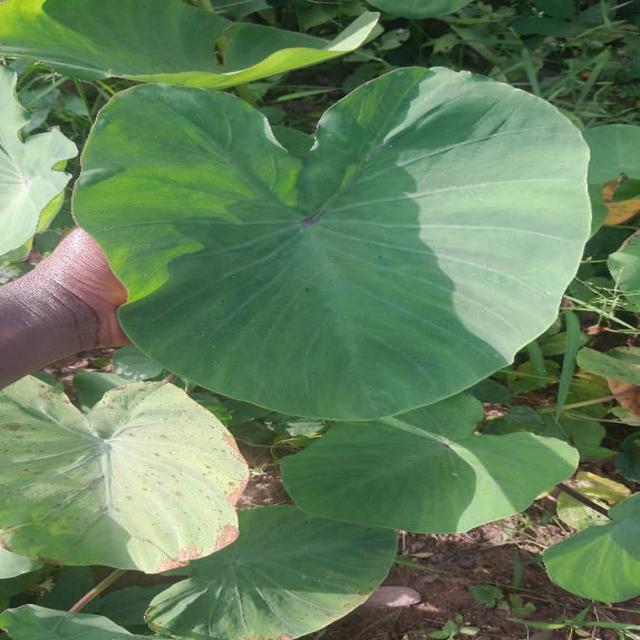
Label: Healthy